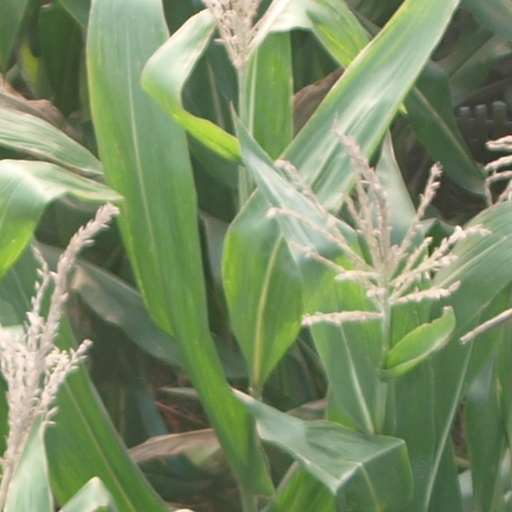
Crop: maize; corn